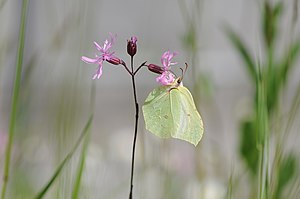
Citronsommerfugl
Han citronsommerfugl
Citronsommerfuglen er en sommerfugl i hvidvingefamilien. Arten er vidt udbredt i Europa og gennem Asien til Syrien og Sibirien. Det er årets tidligste dagsommerfugl i Danmark. Den voksne sommerfugl kommer frem fra vinterdvalen allerede i starten af marts. Citronsommerfuglen holder til hvor dens værtsplanter tørst og vrietorn findes, dvs. i fugtige blandingsskove, krat og haver med tørstetræer. Den voksne sommerfugl er dog en god flyver og kan derfor ses mange andre steder også. Citronsommerfuglen er almindelig i hele Danmark.